Boeing B-29 Superfortress variants

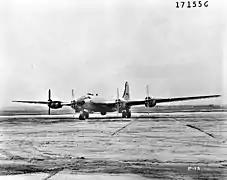
An F-13 Superfortress

Experimentation in piston engines continued. Six B-29s (redesignated YB-29J) of various designation were upgraded to R-3350-79 engines. Other engine-associated items were also upgraded, including new Curtiss propellers, and 'Andy Gump' cowlings, in which the oil coolers have separate air intakes. Two were later converted to aerial refueling tanker prototypes, and redesignated YKB-29J. The remainder were used for reconnaissance, and designated RB-29J.